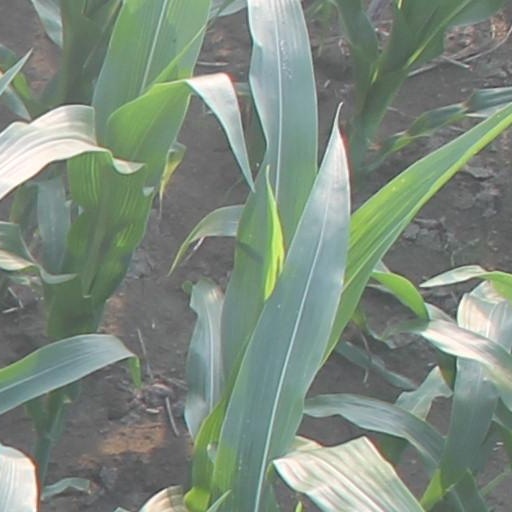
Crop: maize; corn